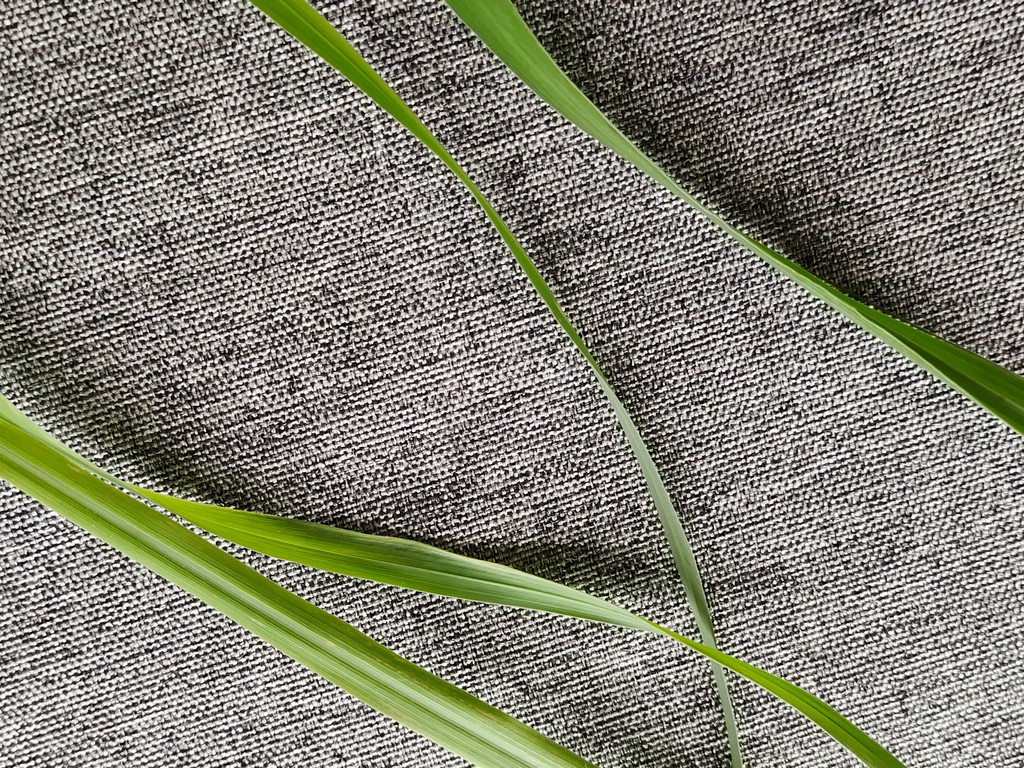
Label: Healthy